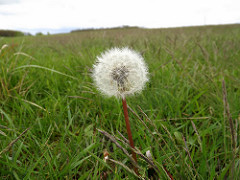
Flower: dandelion